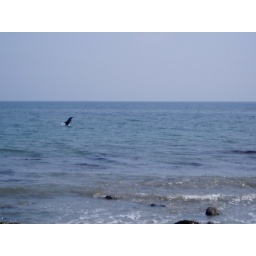
Took this from the balcony of the house we stayed at over the weekend!